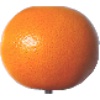
Label: pink_grapefruit